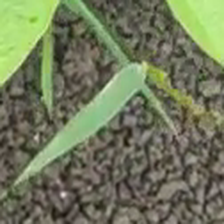
Weed species: Digitaria_SP_(Digitaria Sanguinalis )